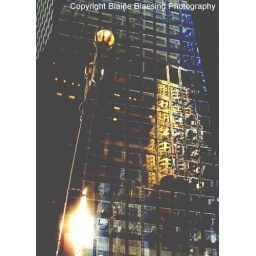
Reflections of an office building in the glass windows of another building...Downtown L.A.